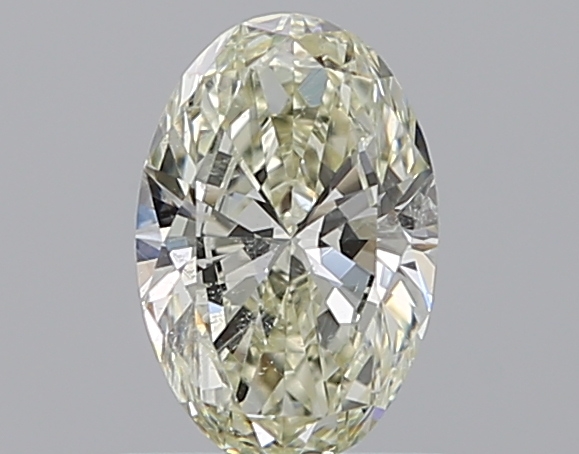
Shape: oval
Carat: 0.7
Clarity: SI2
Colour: M
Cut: EX
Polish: VG
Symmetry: VG
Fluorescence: F
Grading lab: GIA
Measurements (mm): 7.22 x 4.82 x 2.9